Olimpia Maidalchini

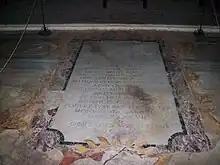
Her tomb in Viterbo

After Pamphilio died in 1639, Cardinal Pamphilj became head of the family. He and Olimpia deliberated the prospect of a marriage for her son, Camillo, to perpetuate the lineage, preferably a marriage that would also be politically advantageous.